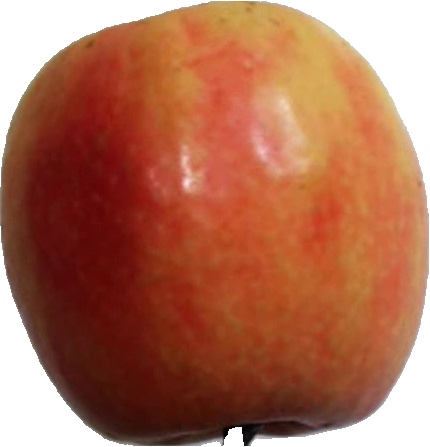
Label: apple_pink_lady_1